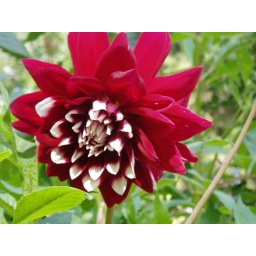
This is a stunning red flower from a garden in Finland.